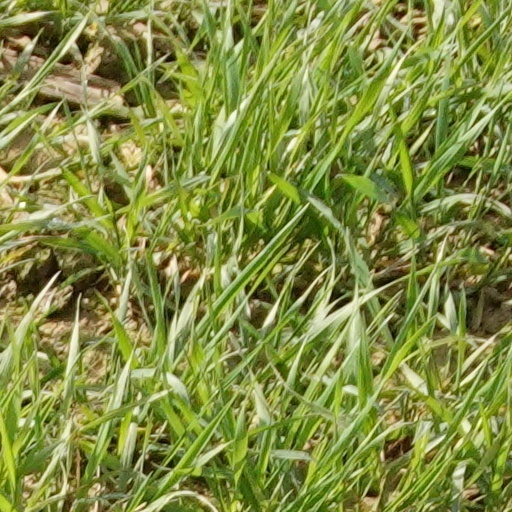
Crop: wheat